Liz Carpenter

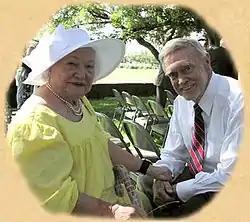
Liz Carpenter (left) with Cactus Pryor (right) in 2003

Her books include: "Unplanned Parenthood", Random House 1994; "Getting Better All the Time", Simon and Schuster 1986, as well as countless articles and forays on the lecture circuit. "Start With a Laugh", gives humorous advice on speech writing, was published by Eakin Press and launched at the opening of the National Women's Museum: An Institute for the Future in Dallas. Her most recent book, "Presidential Humor", Bright Sky Press 2006, was a compilation of quips and quotes from "George the First to George the Worst."